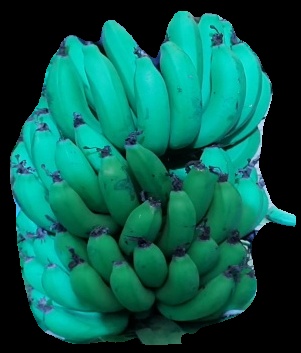
Variety: pachbale
Grade: grade2